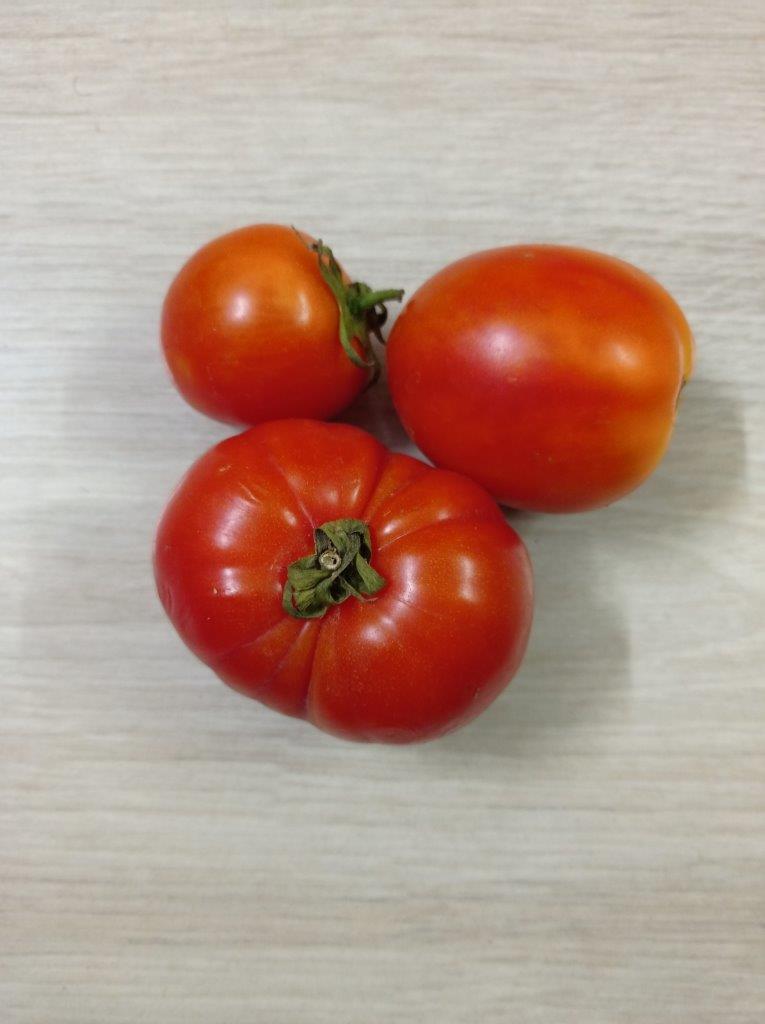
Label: Fresh